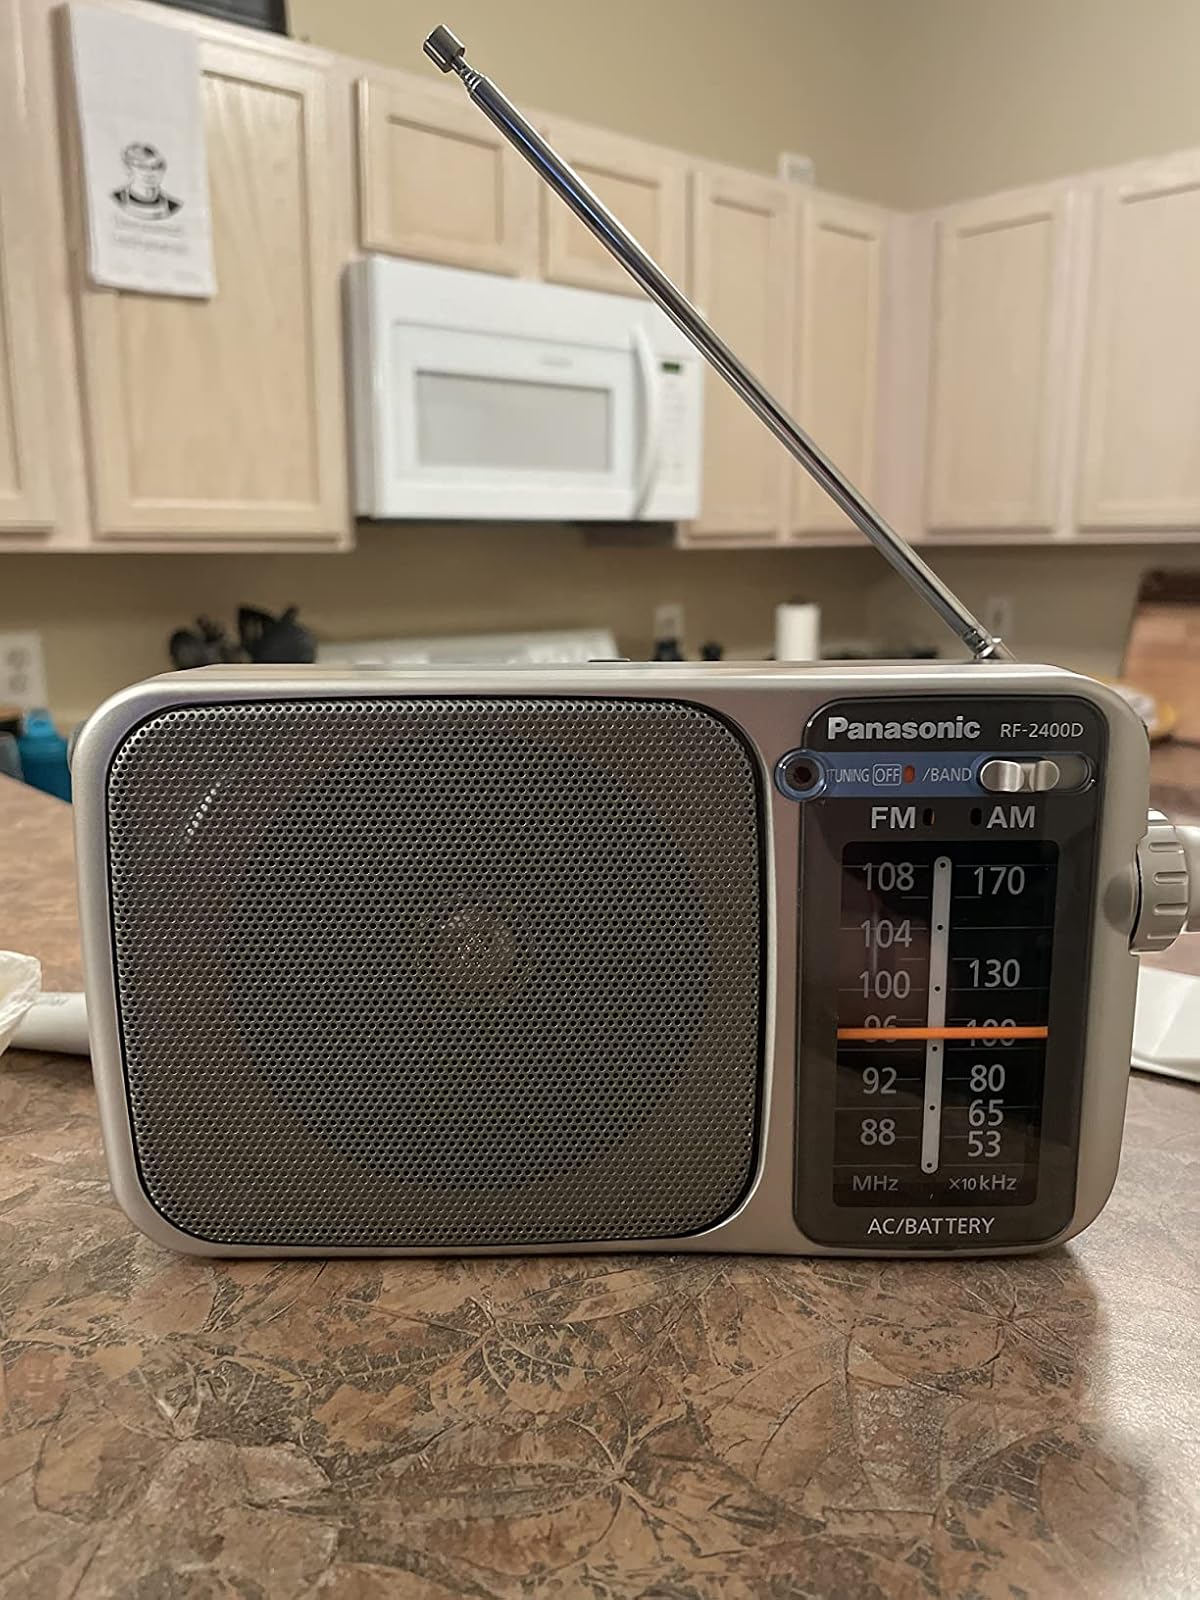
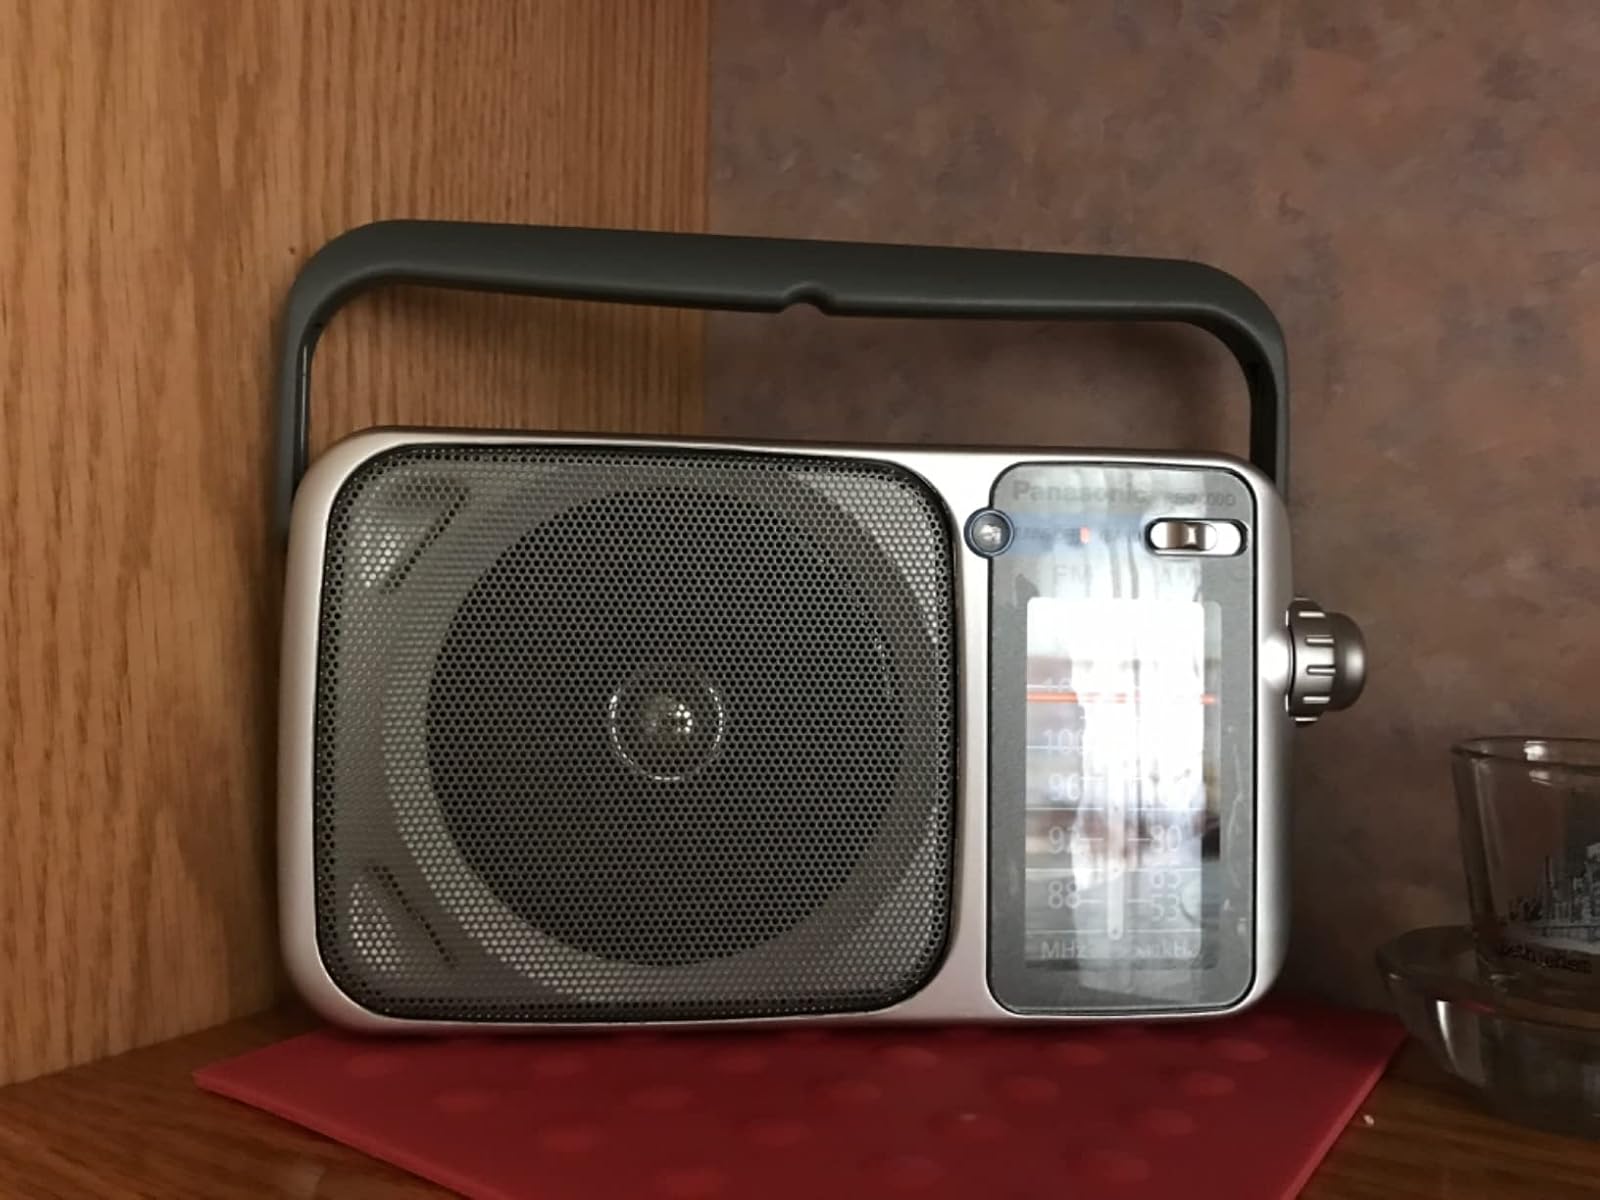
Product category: radio
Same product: yes